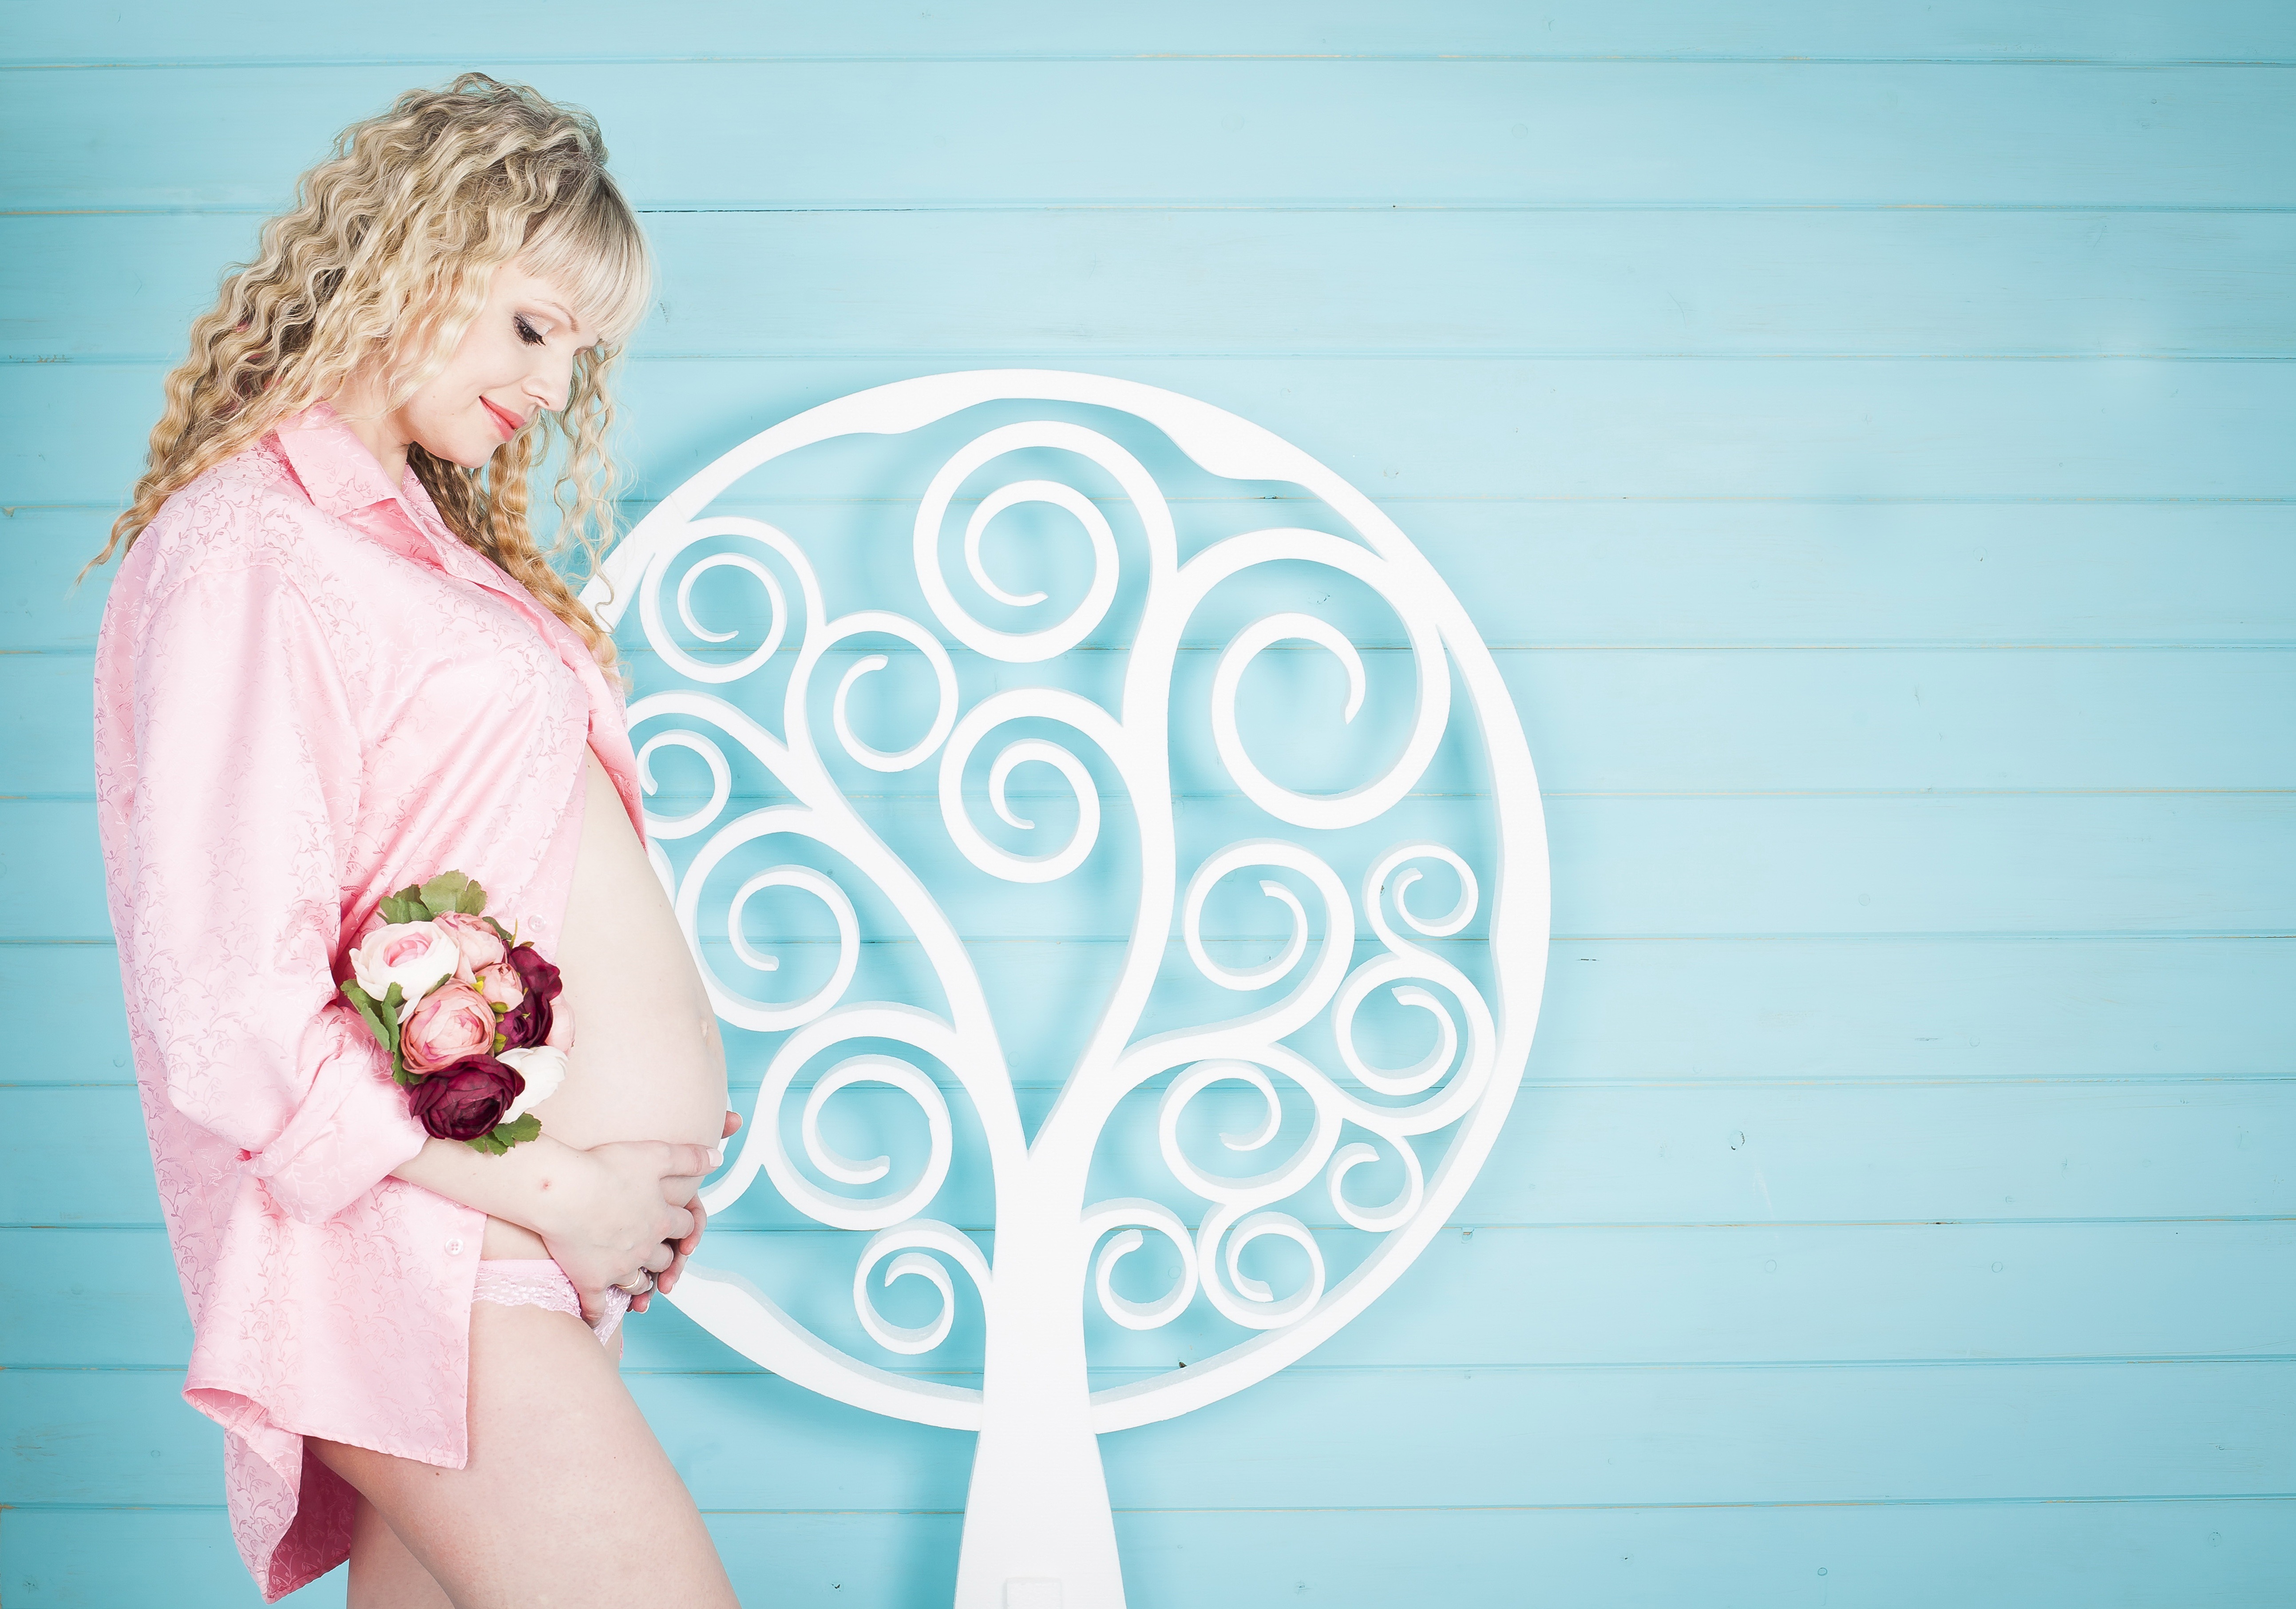
tree, woman, pregnancy, product, happiness, organ, tenderness, stand by, i will mother, having a baby, family photographer